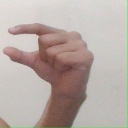
अक्षर: ग